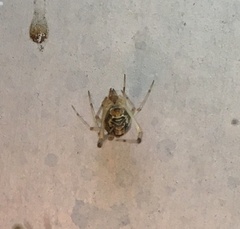
Species: Parasteatoda_tepidariorum